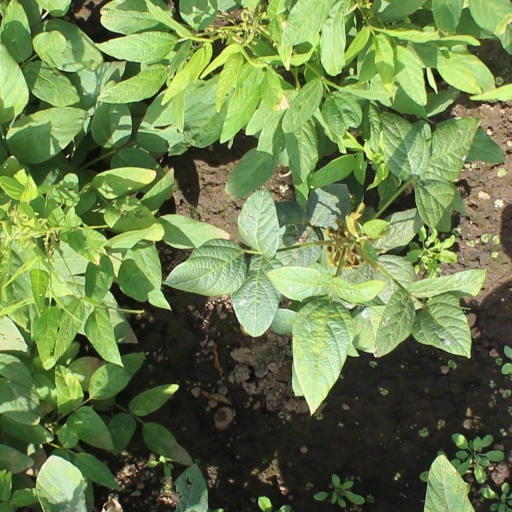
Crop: soybean